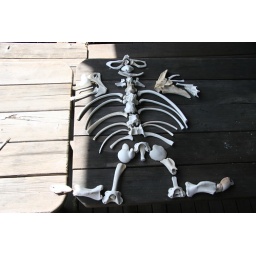
These bones (of elephant seals, birds and other creatures) were found on the beach in front of the ranch.